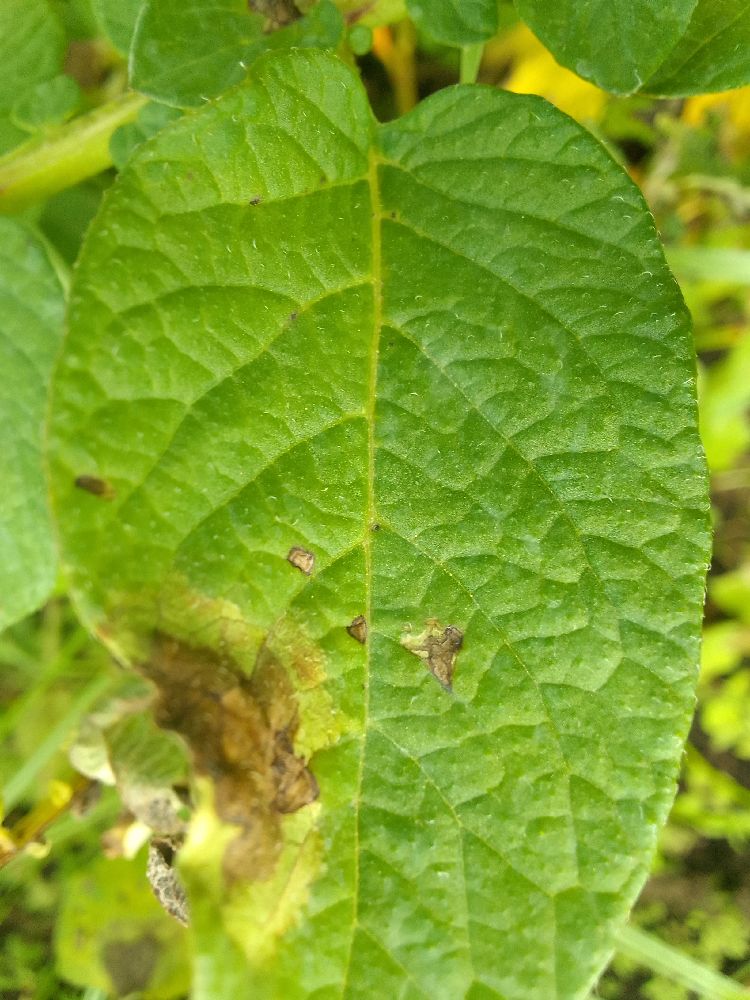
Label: Late blight